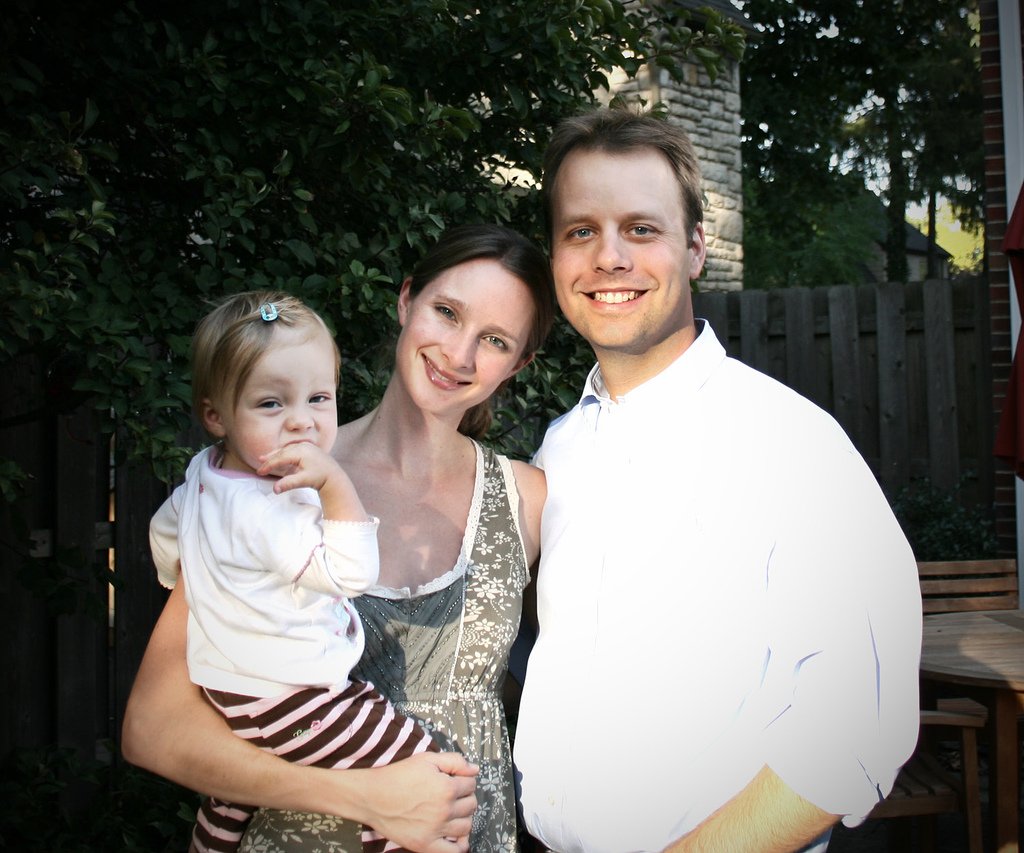
Label: not_food